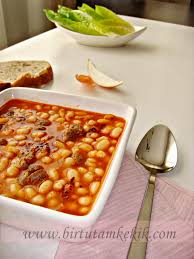
Yemek: kuru_fasulye